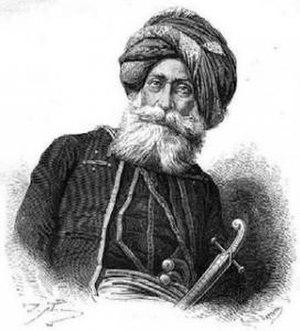
Salah Bey.
Salah Bey Ben Mostefa, né en 1725 à Izmir et mort en 1792, à Constantine, est le bey de Constantine de 1771 à 1792.